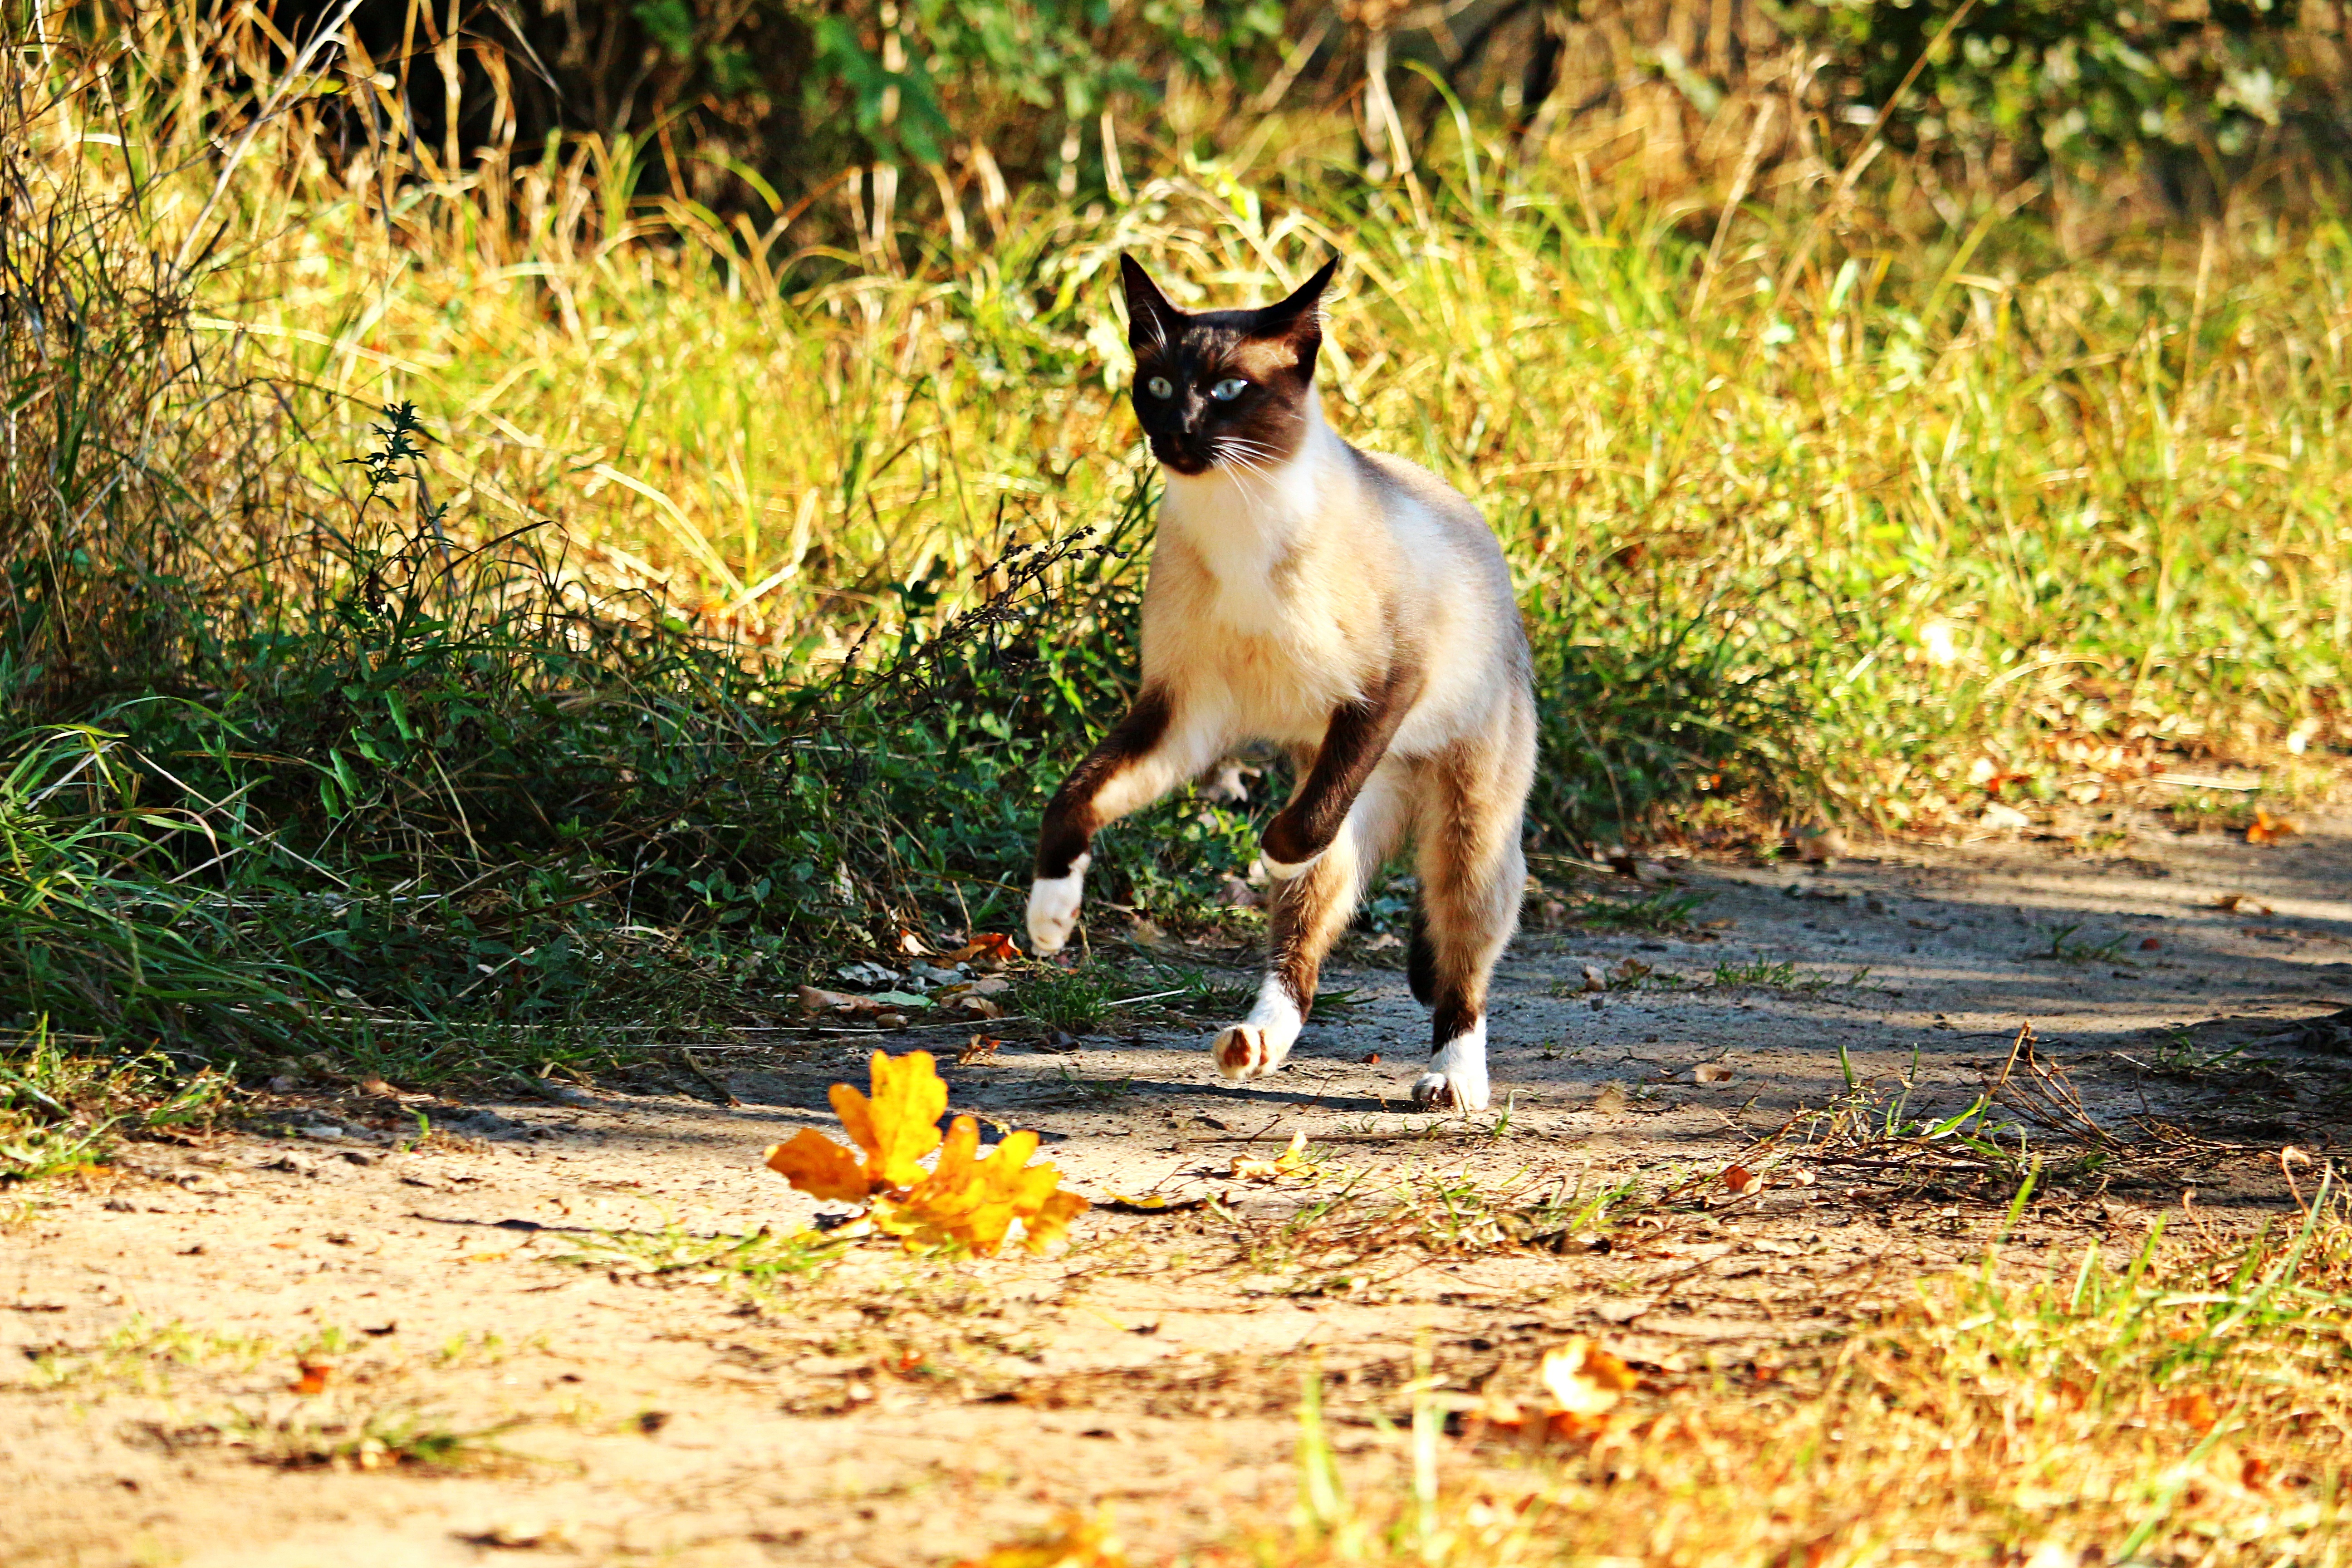
wildlife, kitten, cat, autumn, mammal, fauna, siam, vertebrate, mieze, siamese, siamese cat, breed cat, dog like mammal